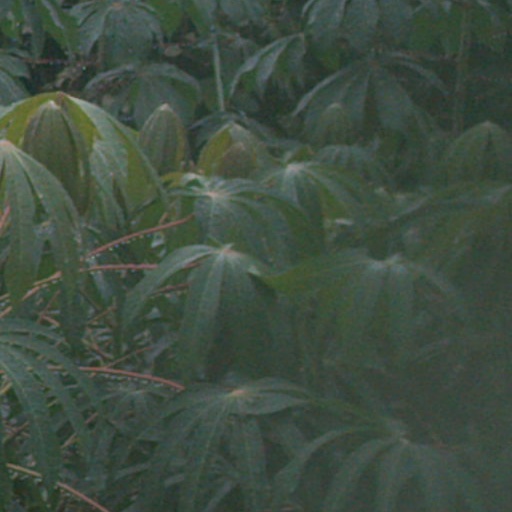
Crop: cassava